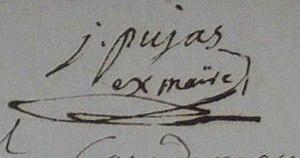
Signature du maire sortant de Laroque-des-Albères Joseph Pujas en 1815
La liste des maires de Laroque-des-Albères est indiquée sur une plaque sur le bâtiment de la mairie.